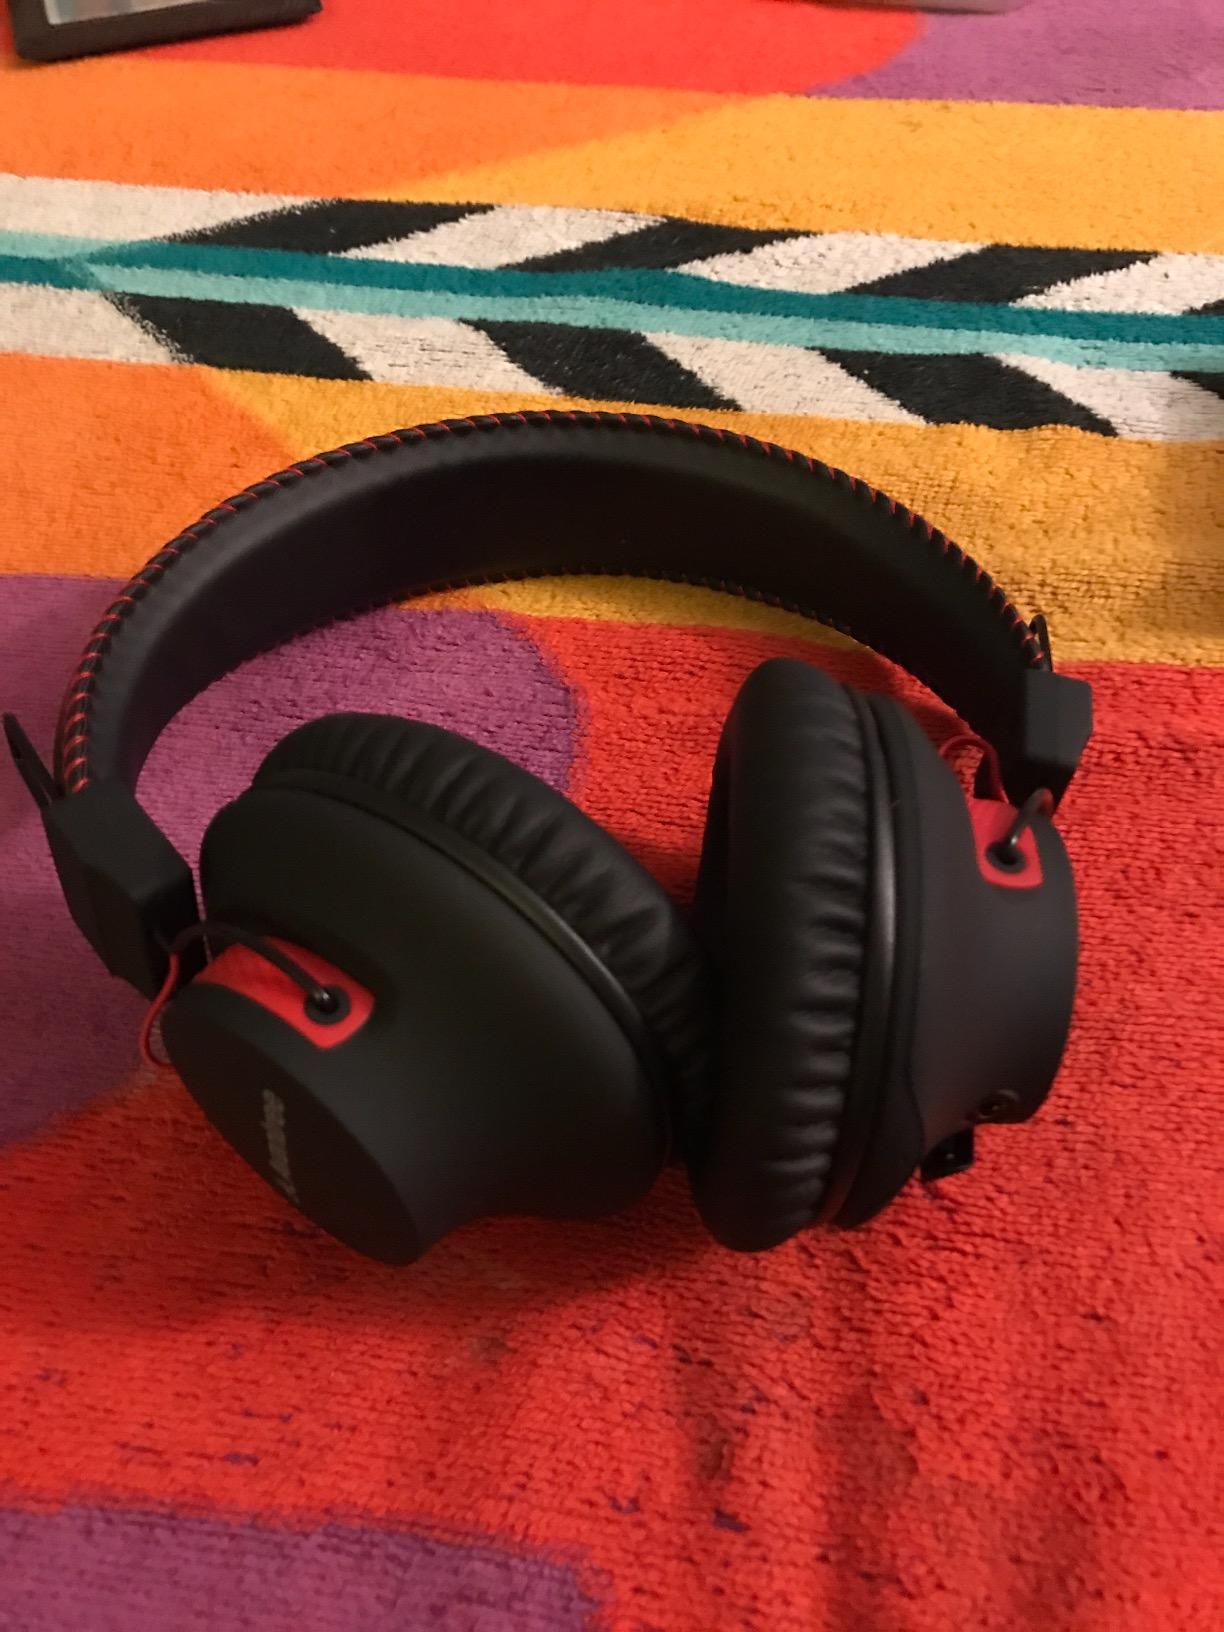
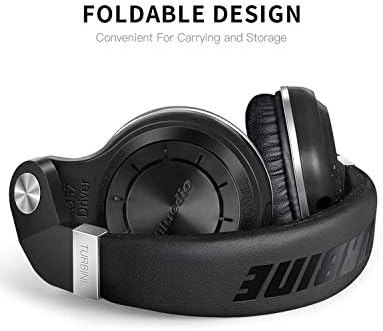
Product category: headphones
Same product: no